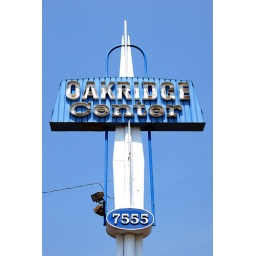
Very space aged, with it's rocket-shaped spire, the Oakridge Center sign towers above an otherwise bland stripmall.